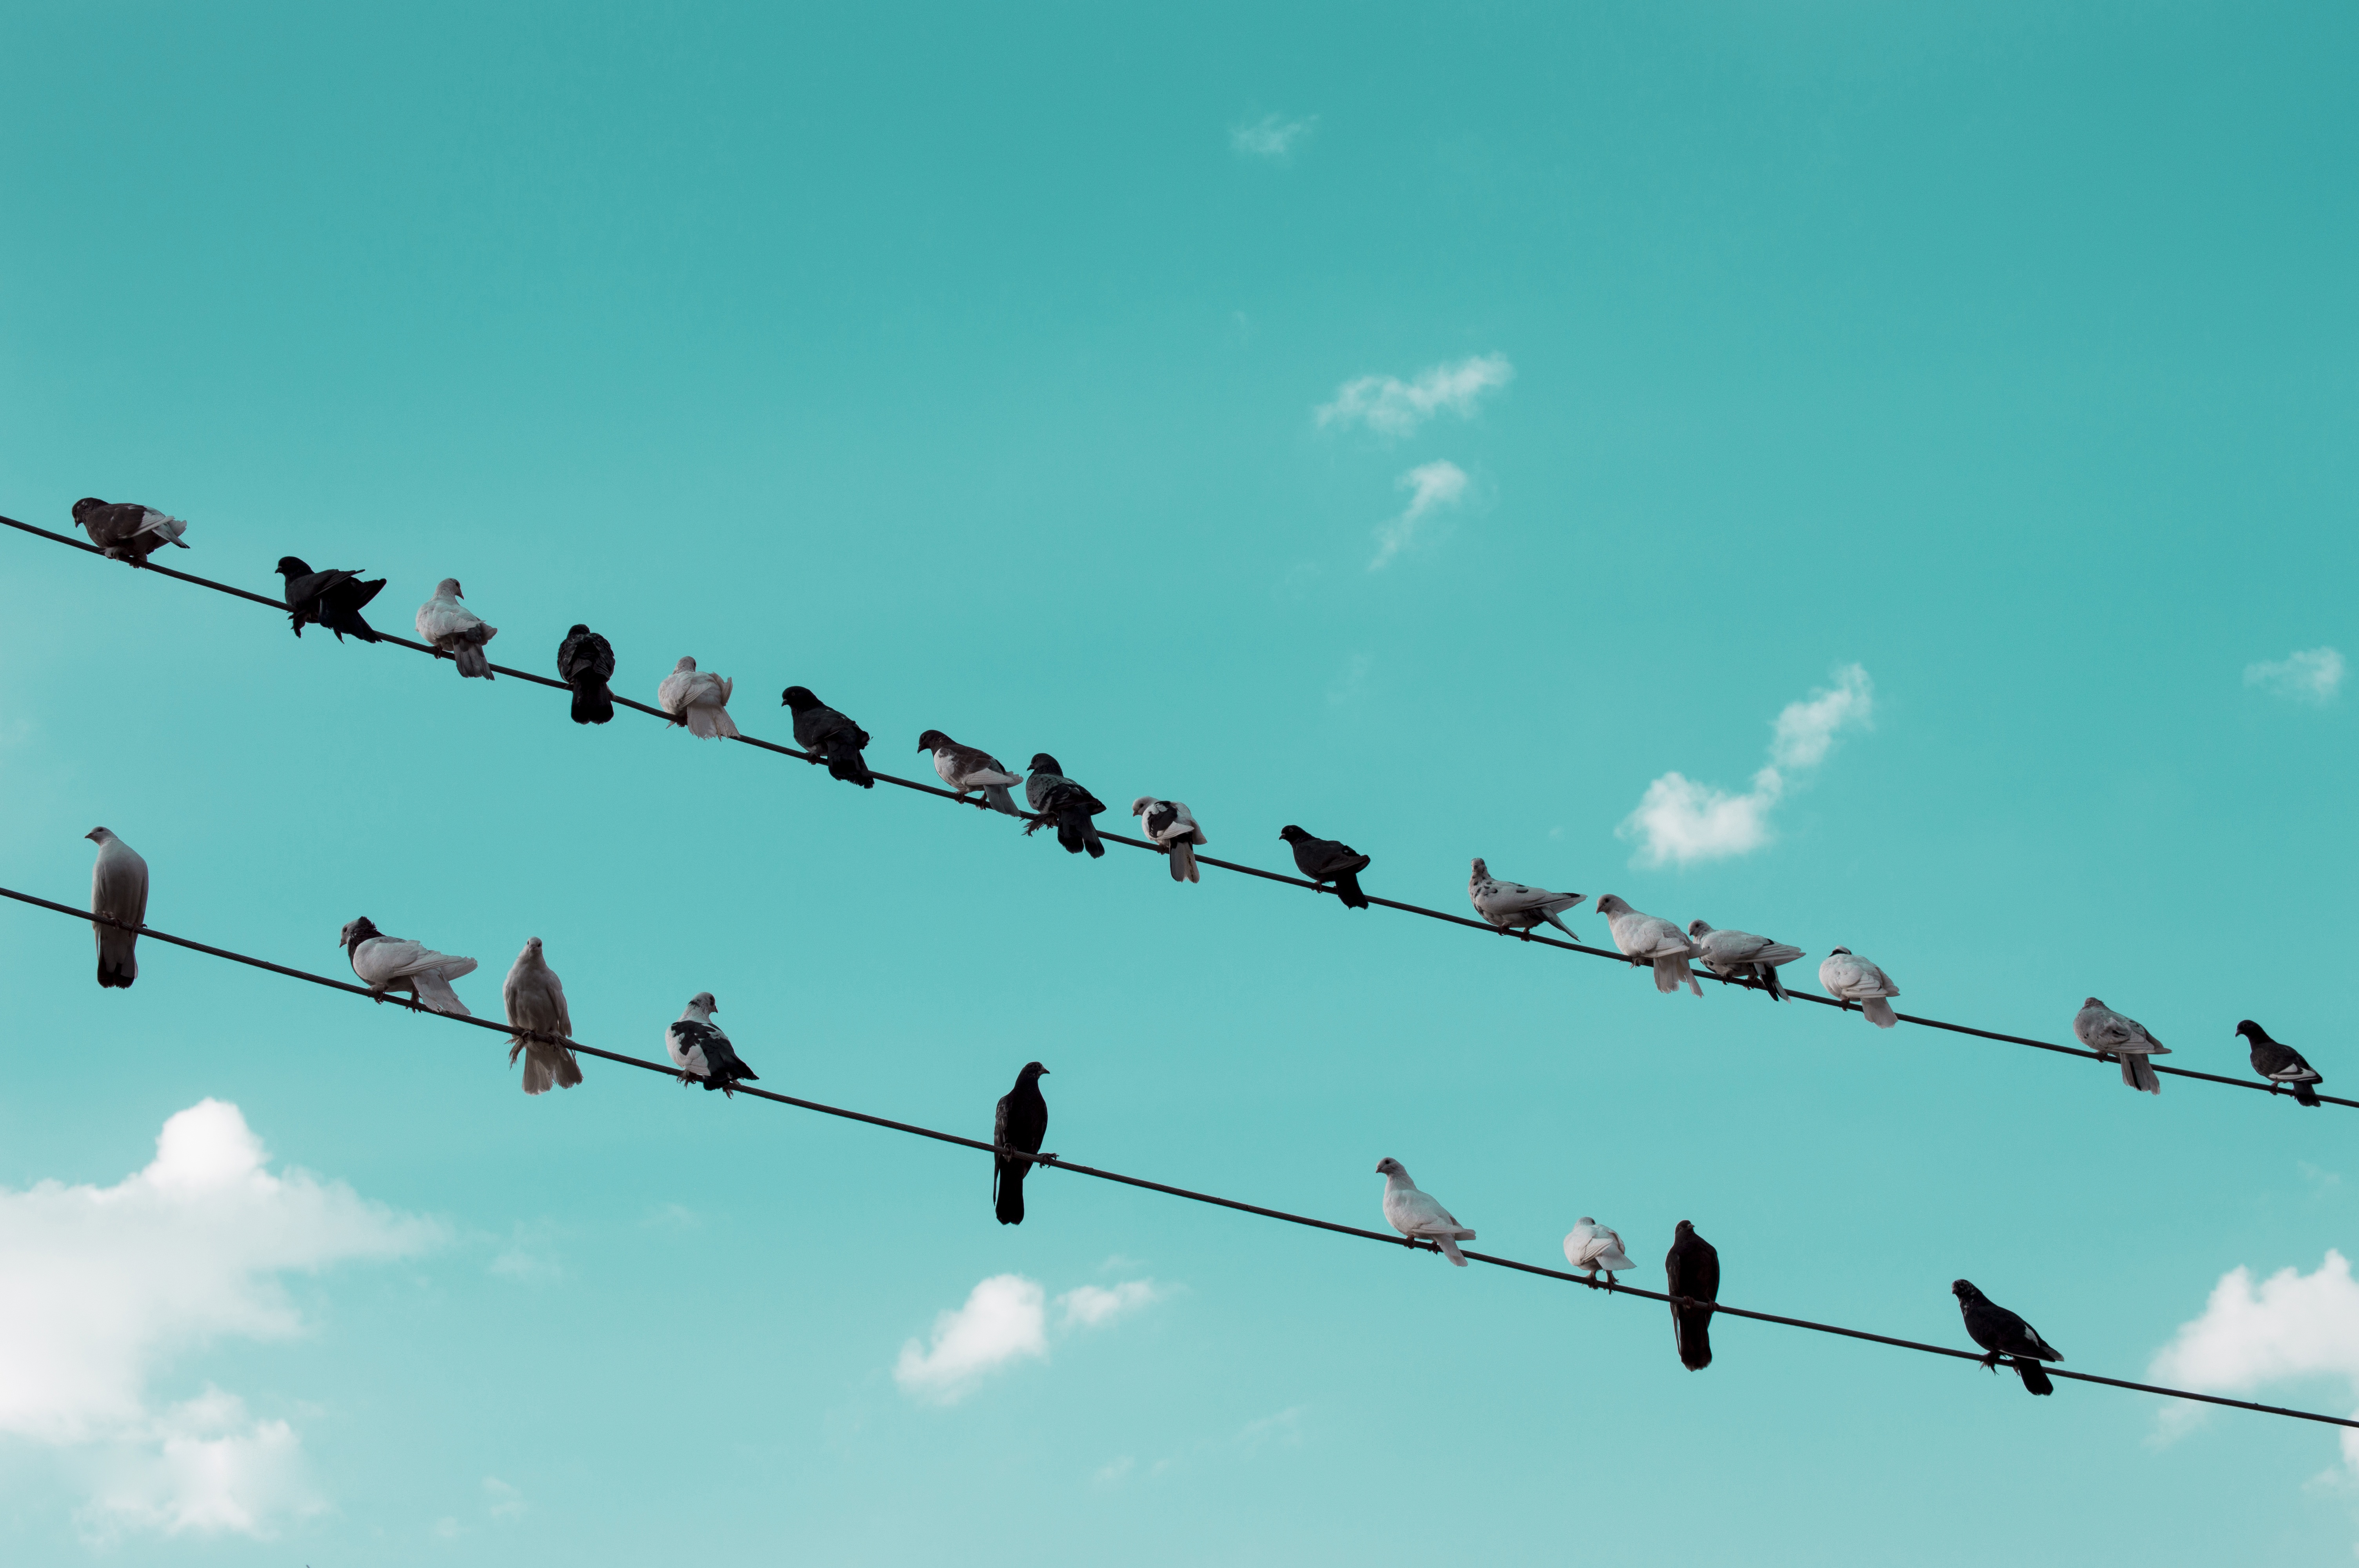
nature, branch, bird, wing, fence, barbed wire, sky, wild, line, colourful, sitting, natural, blue, rest, feather, sit, pigeon, wings, atmosphere of earth, outdoor structure, wire fencing, home fencing, perching bird